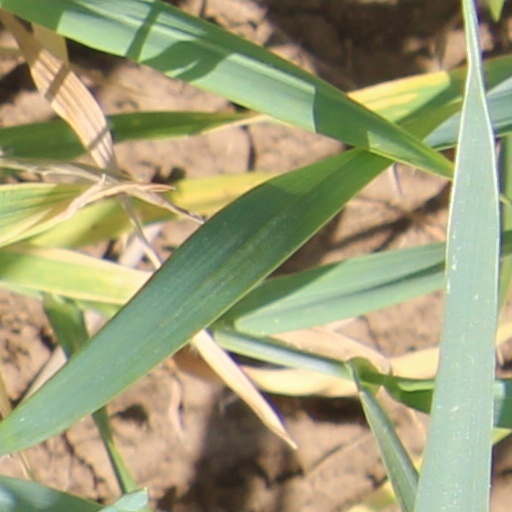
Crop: wheat